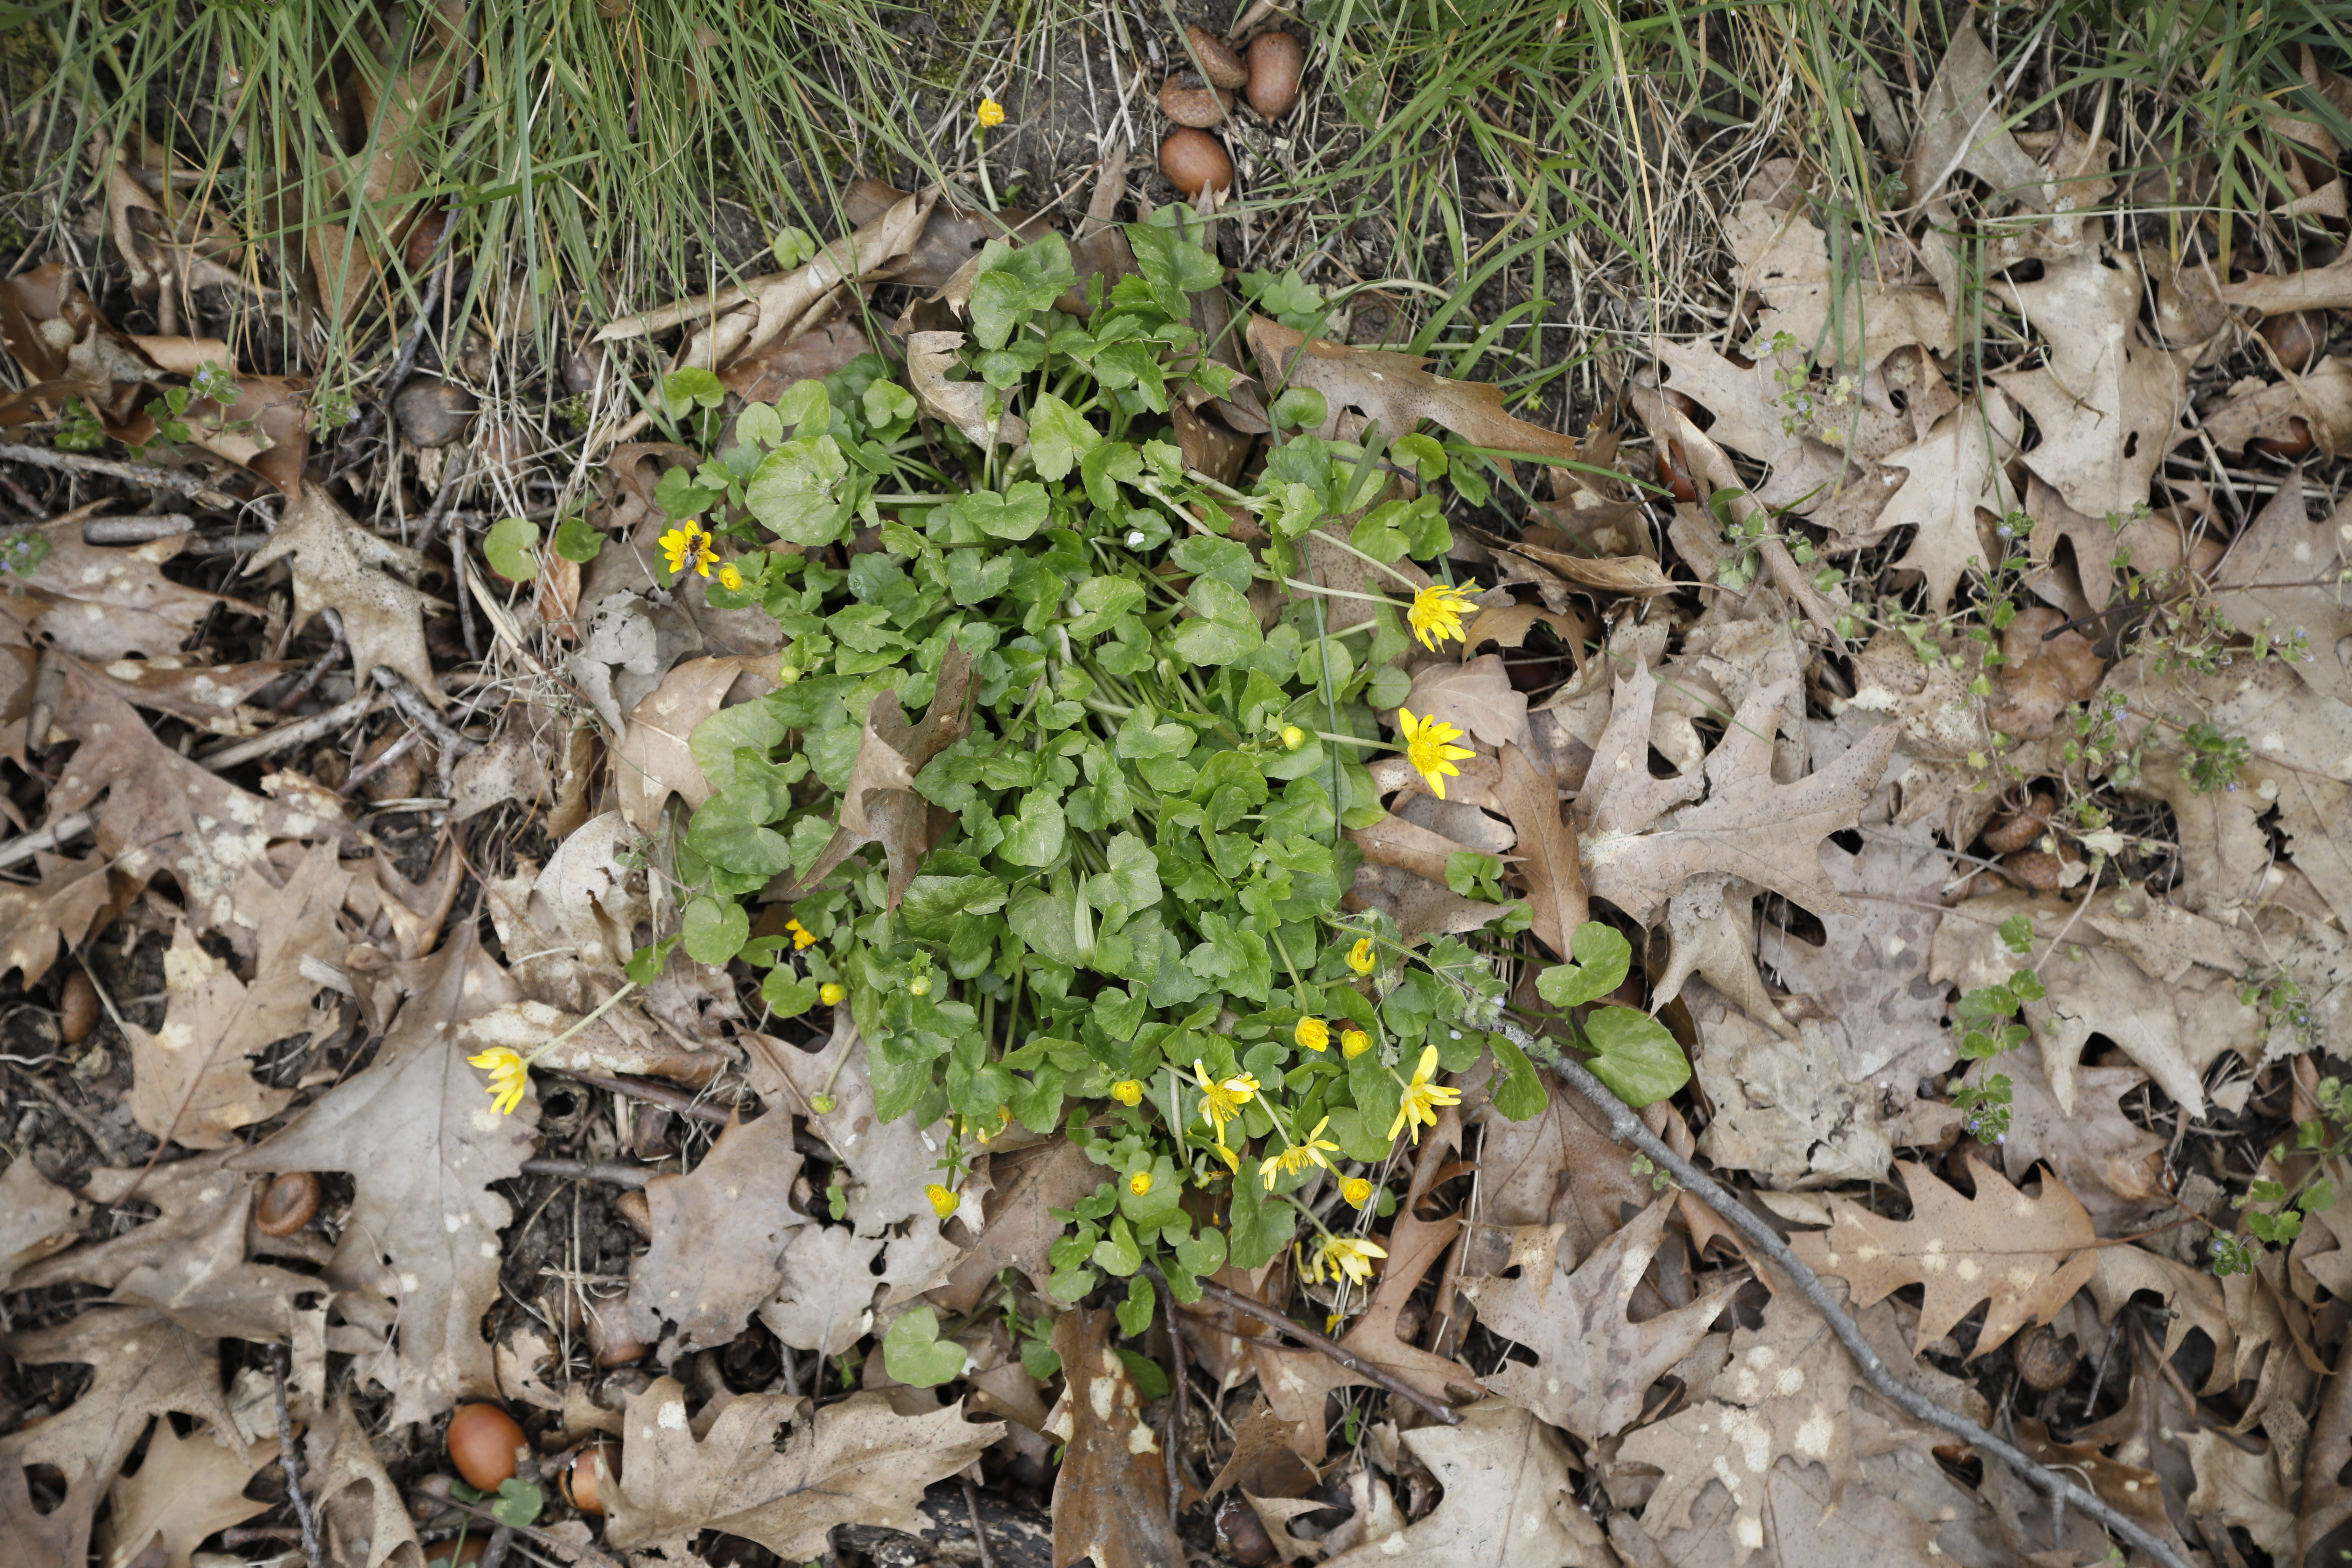
Plant species: Ficaria verna